M109 howitzer

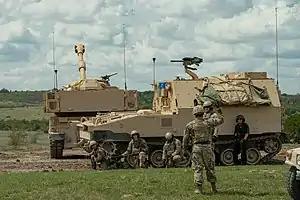
An M992A3 FAASV

This Swiss improved version produced by RUAG incorporates a new Swiss-designed L47 155 mm gun with an increased firing range of up to 36 km. It features an inertial navigation system coupled with a new gun-laying system, along with an ammunition storage increase of 40 rounds and 64 charges. The KAWEST (lit. "Kampfwertsteigerung" = upgrade of combat capabilities) requires only six crew members instead of eight. It is able to fire three-round bursts within 15 seconds, or maintain a constant firing rate of over one round per minute.